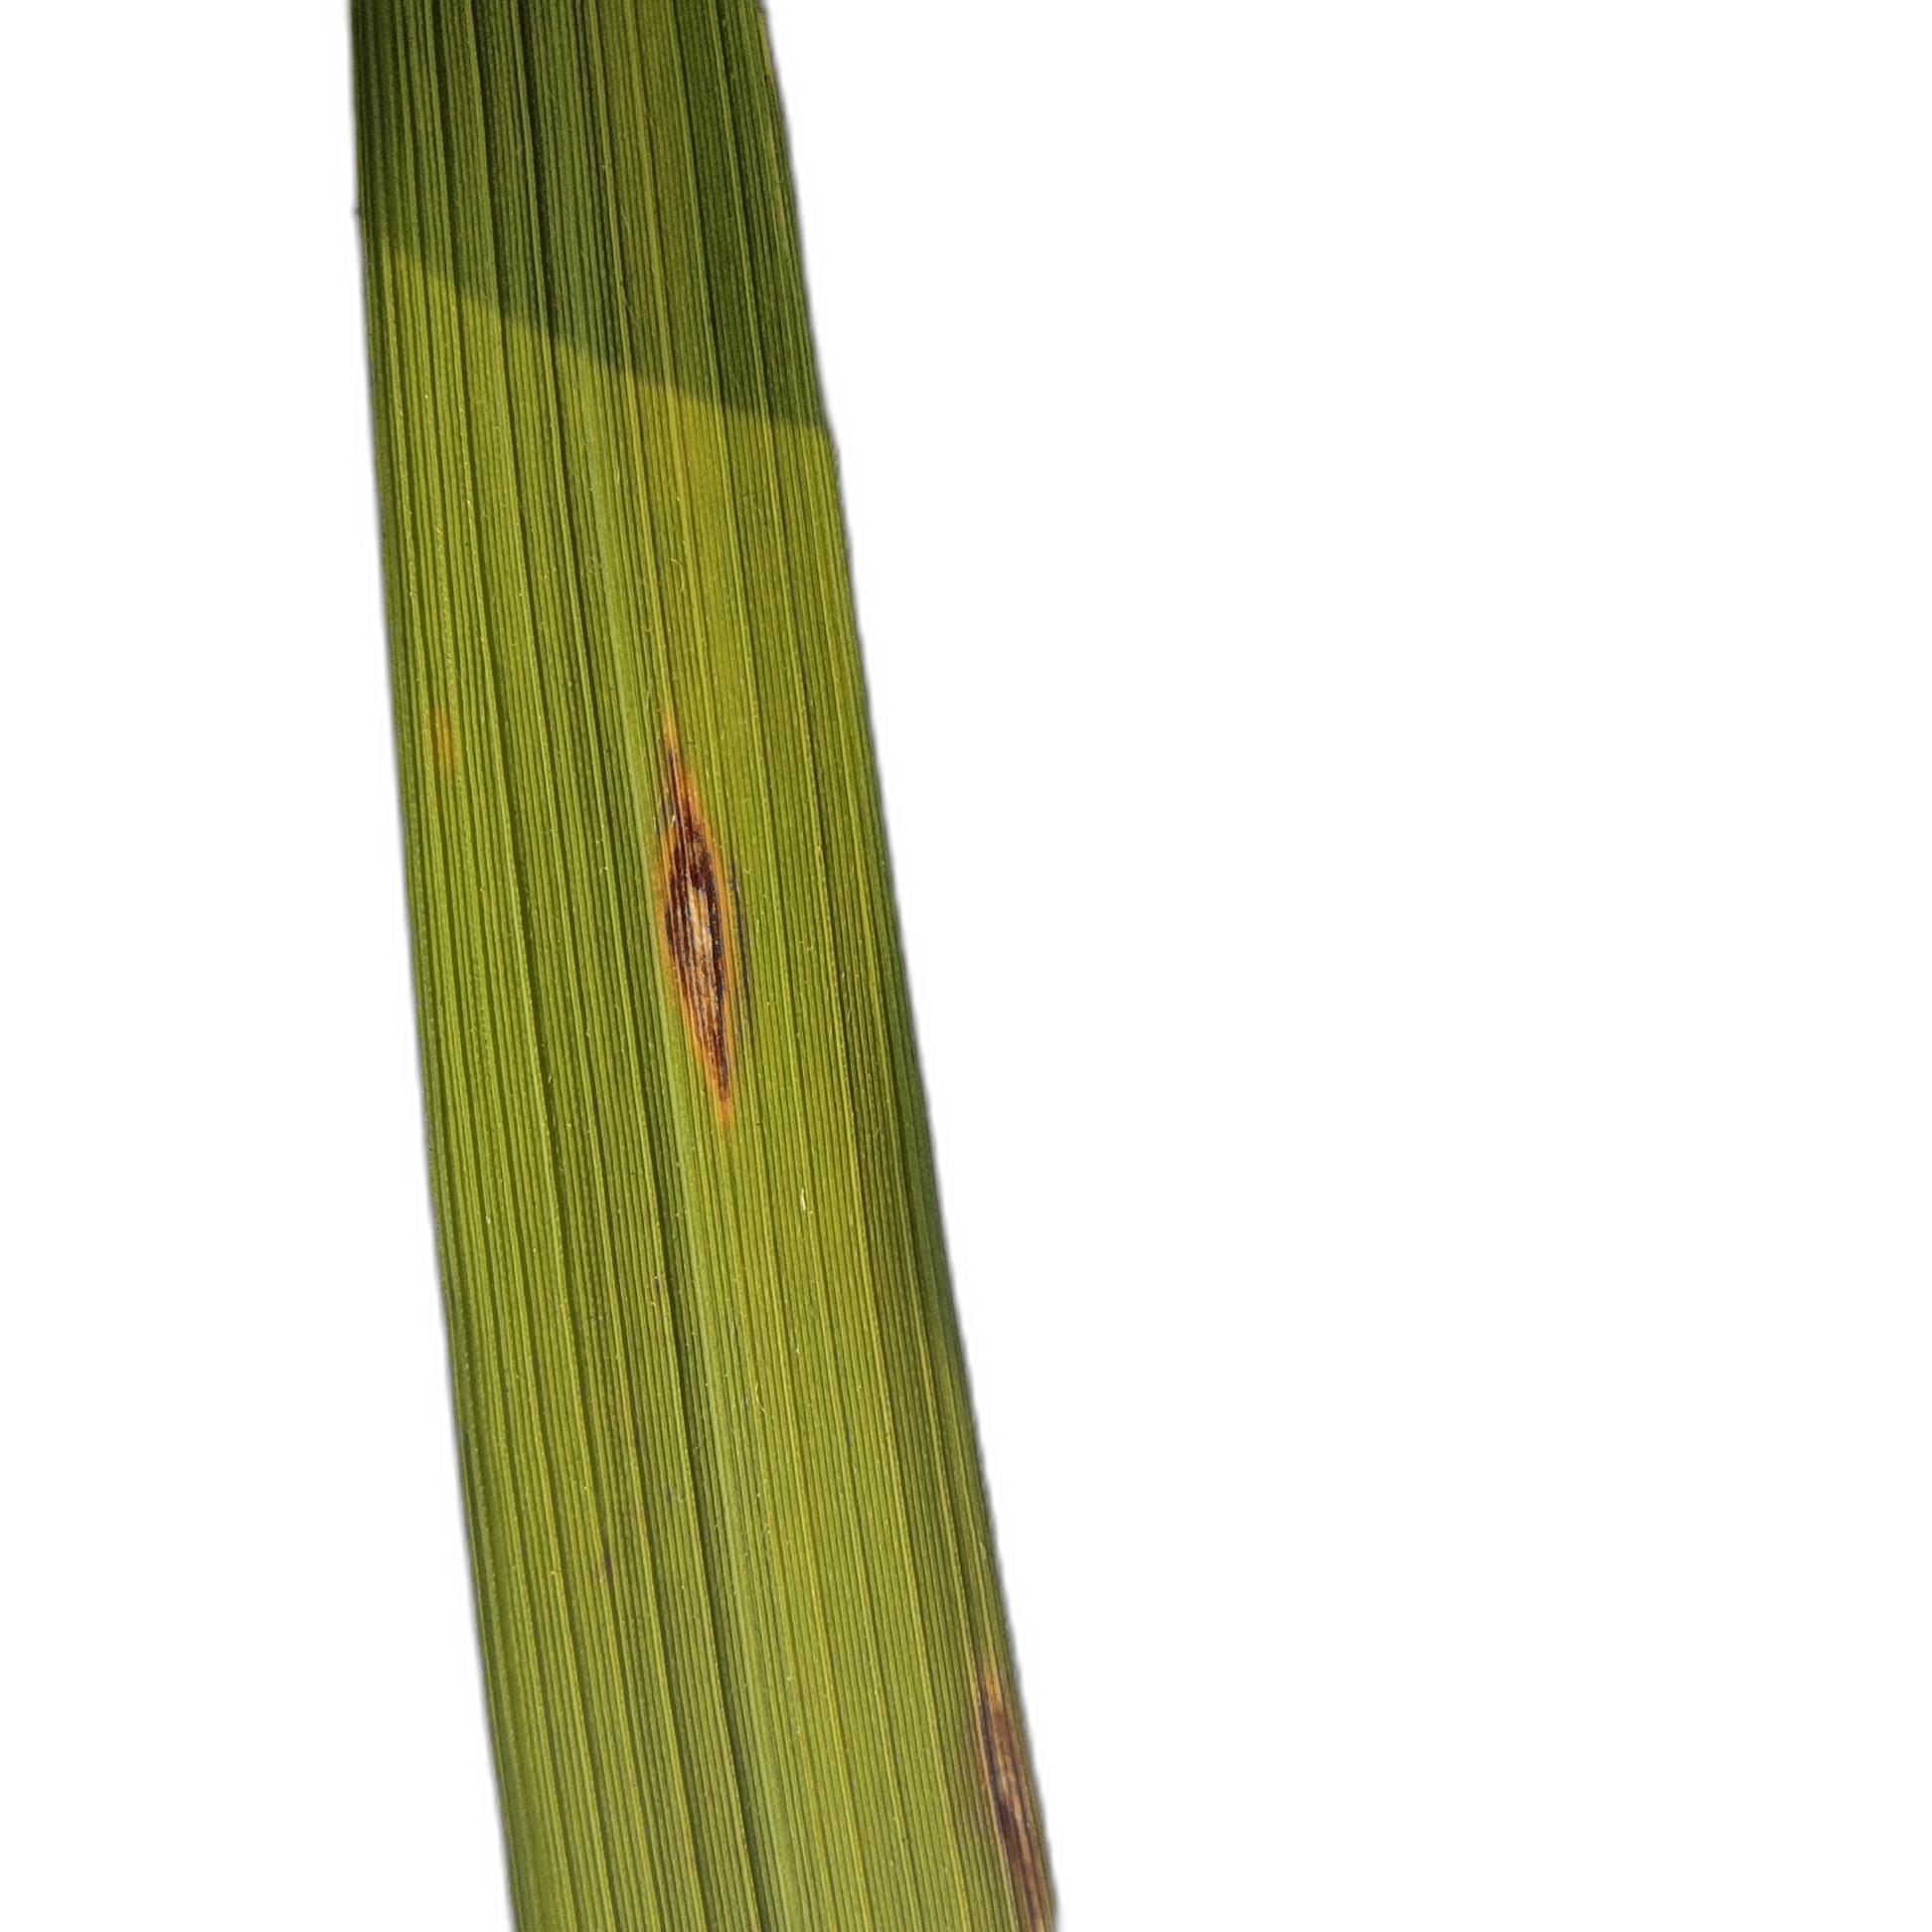
Label: Rice Blast